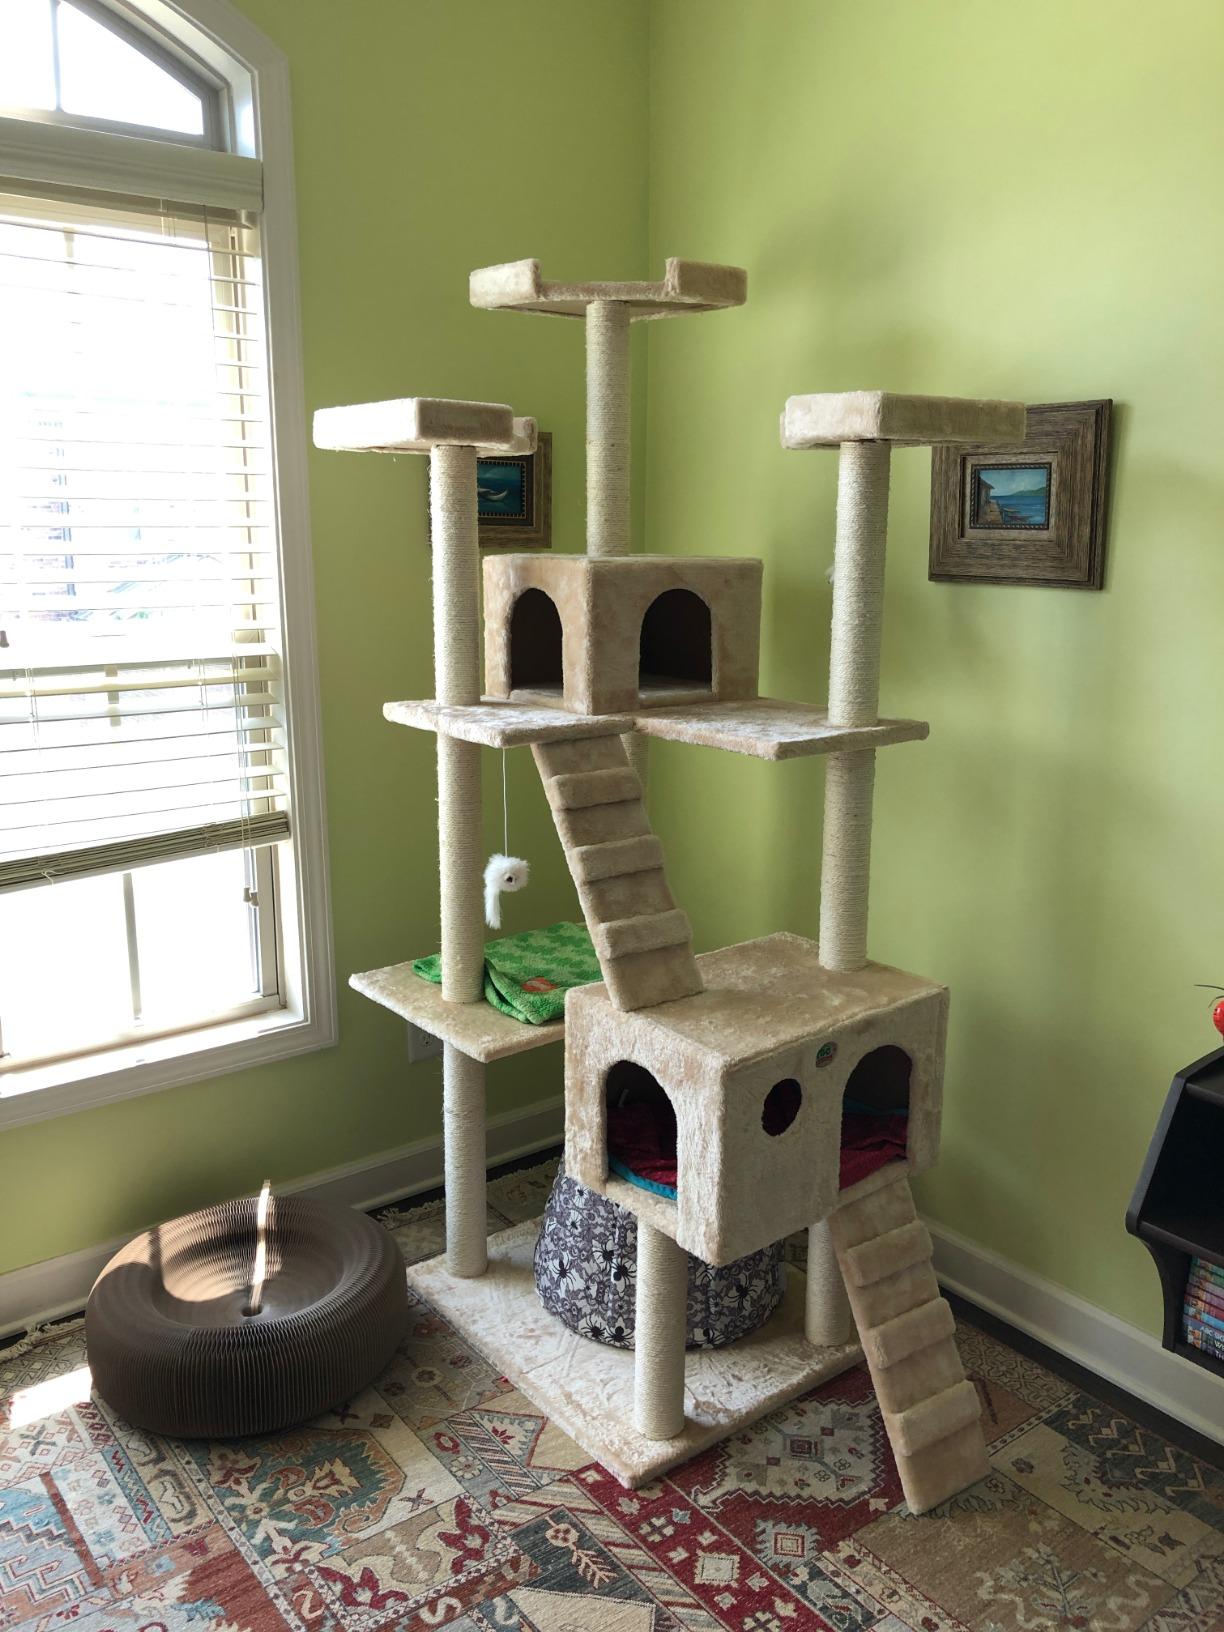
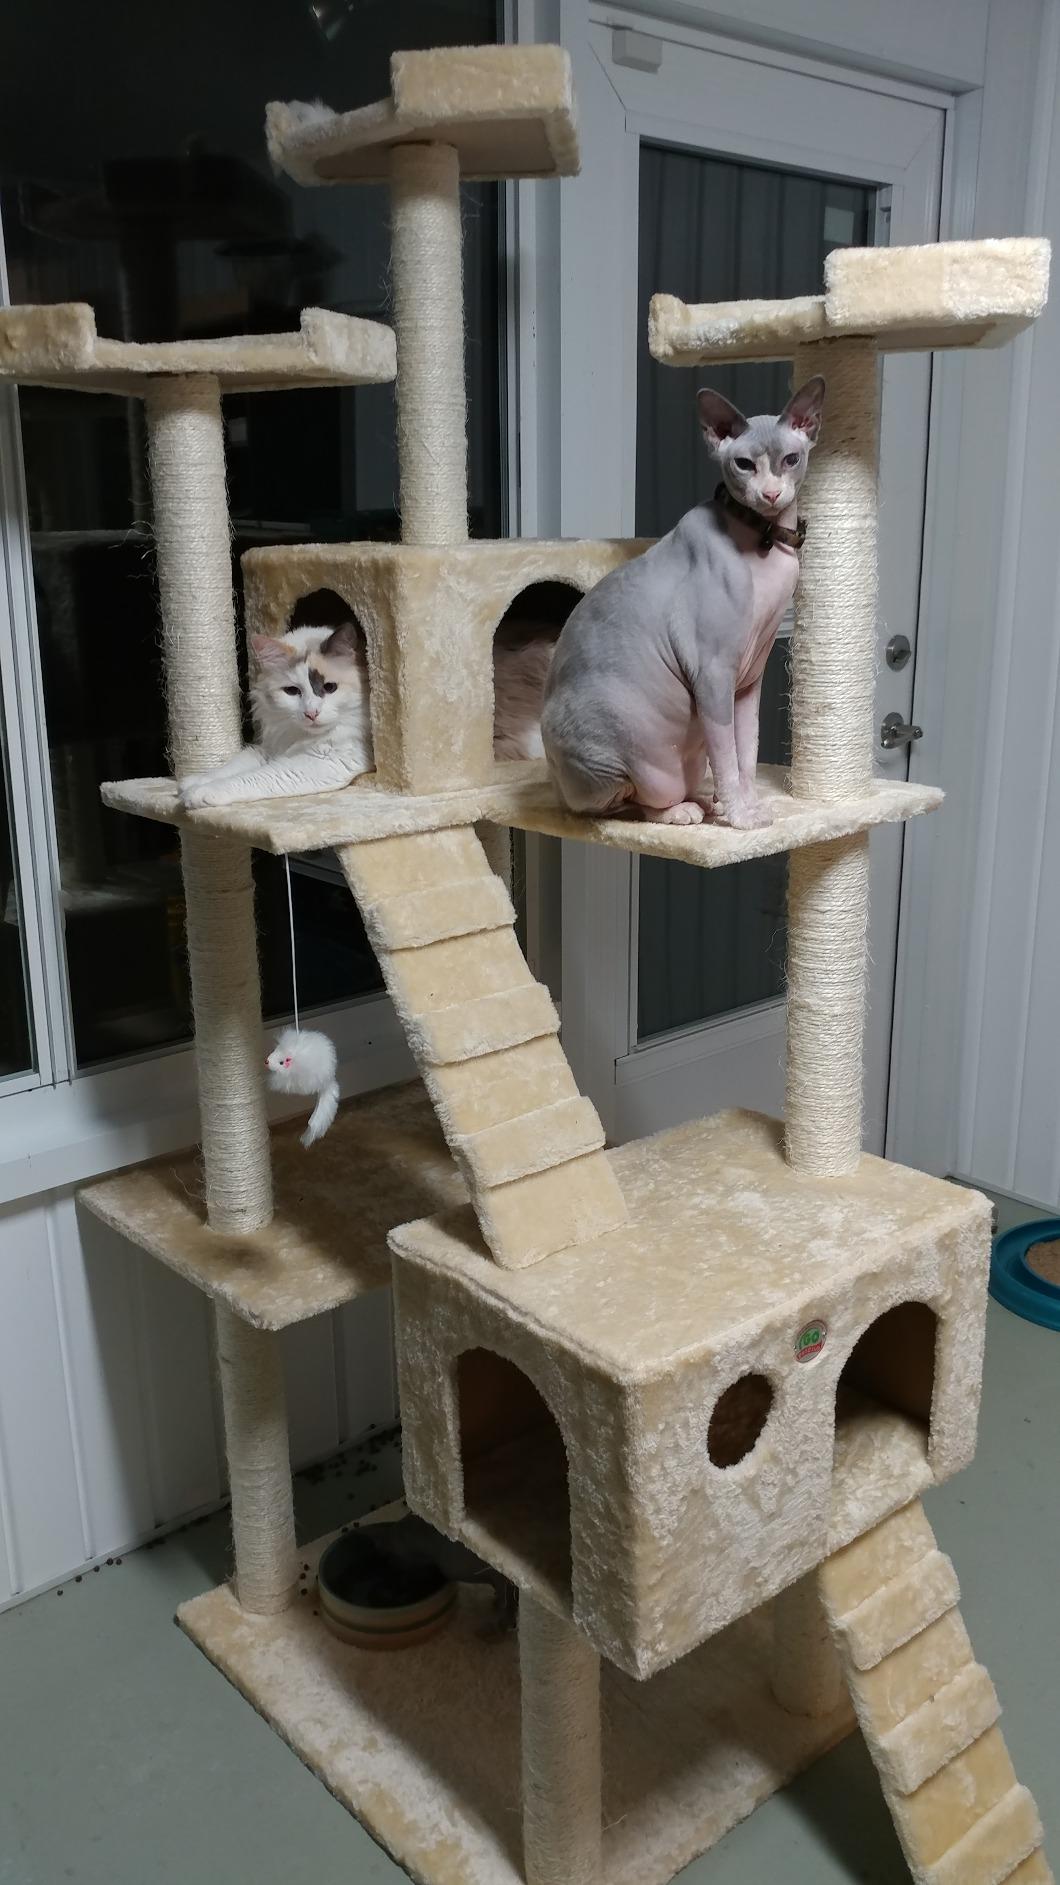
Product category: items_cat tree
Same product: yes